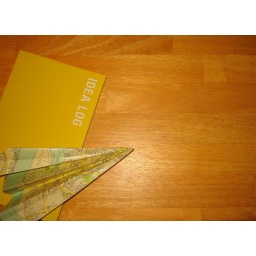
i shall be become a paper plane engineer...my first good idea in a long time :)...pure genius i tell you!